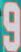
Number: 9